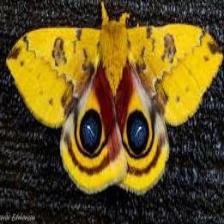
Species: IO MOTH